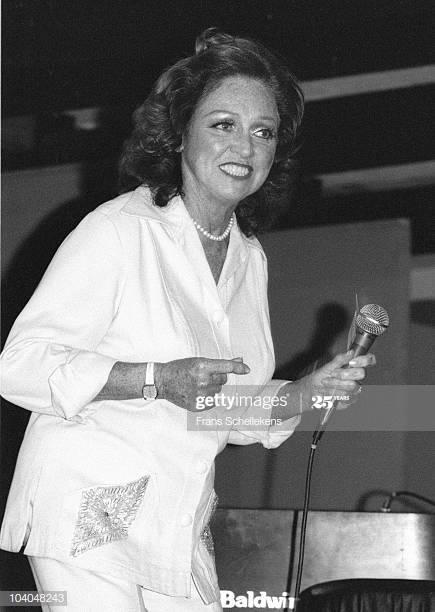
vocal jazz artist performs on stage at festival
Relation: Visible, Action, Meta